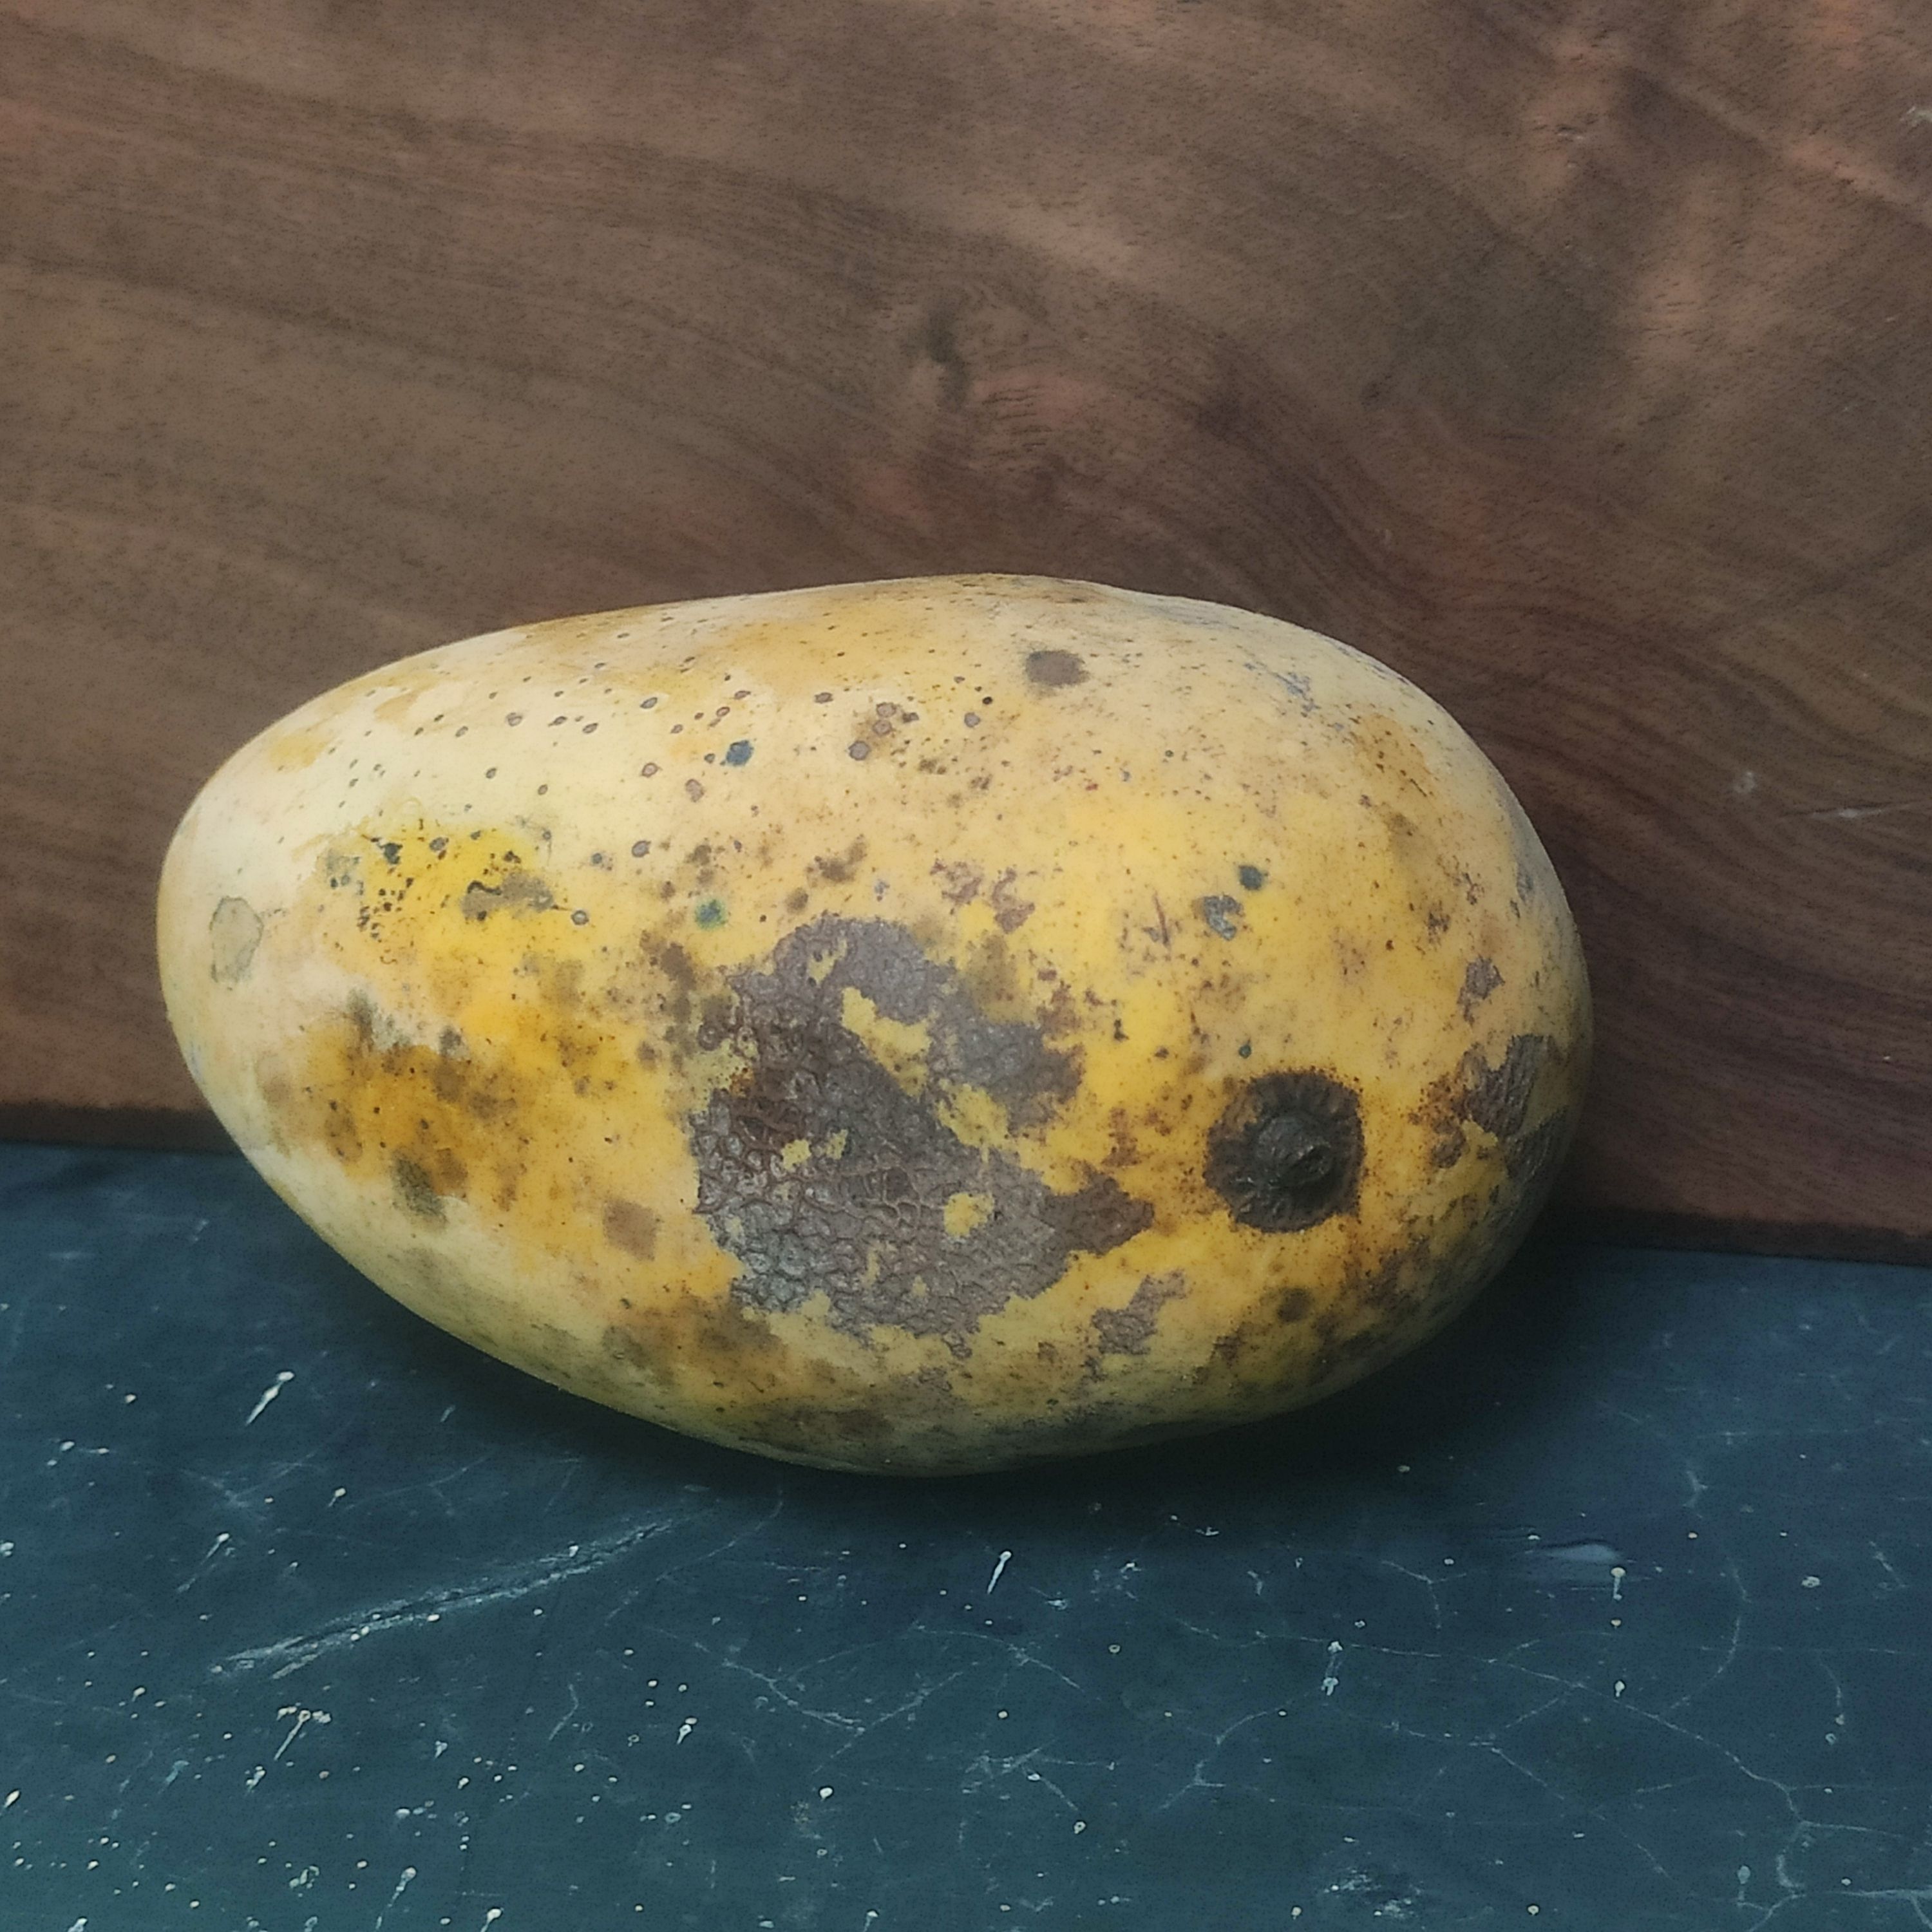
Fruit: mango
Grade: 2nd-grade